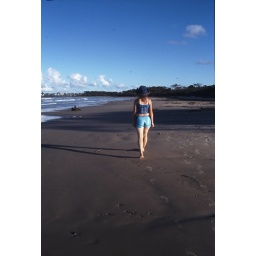
My lovely wife beach walking late in the afternoon